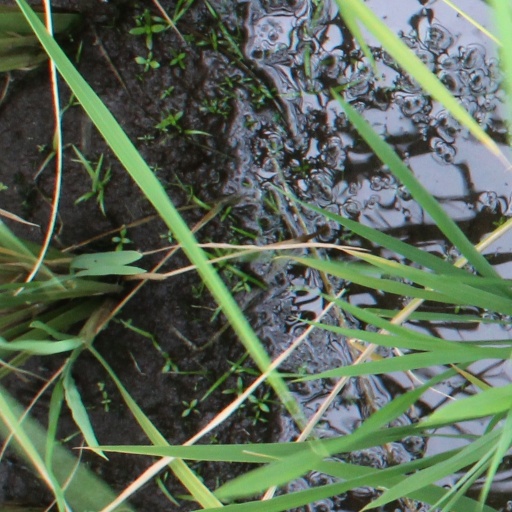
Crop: rice